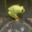
Label: frog